Cottage cheese boycott

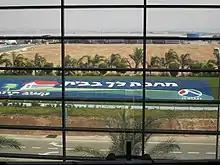
Tnuva cottage cheese advertisement, Ben-Gurion International Airport

Cottage cheese is a popular commodity in Israel which is widely perceived as a basic food item by the Israeli public. The Tnuva cooperative controls more than 70% of the dairy market, while the companies Strauss and Tara control the rest of the market. In addition, importation of dairy products into Israel before the boycott was minimal due to the extremely high import duties imposed on them, with duties for some dairy imports standing over 100%. Due to Tnuva's dominance of the Israeli dairy market, it is considered a legal monopoly by the Israel Antitrust Authority, which has the power to regulate its prices to prevent it from price gouging. In August 2008, Israeli Finance Minister Avraham Hirschson declared that the government would stop regulating the price of cottage cheese, which stood at 4.82 NIS for a 250 ml (9-ounce) tub, in order to encourage competition in this market. Contrary to the expectations, within three years the price of cottage cheese rose by about 45% of the original price, up to approximately 8 NIS.